Patita (1980 film)

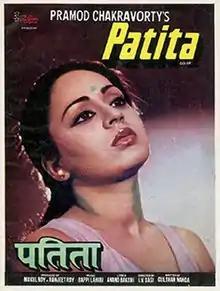
Poster

Patita is a 1980 Indian Hindi-language film directed by I. V. Sasi. It stars Shoma Anand in the title role, with Mithun Chakraborty, Raj Kiran, Vikram in pivotal roles. The film was a remake of director's own Malayalam film "Avalude Ravukal".